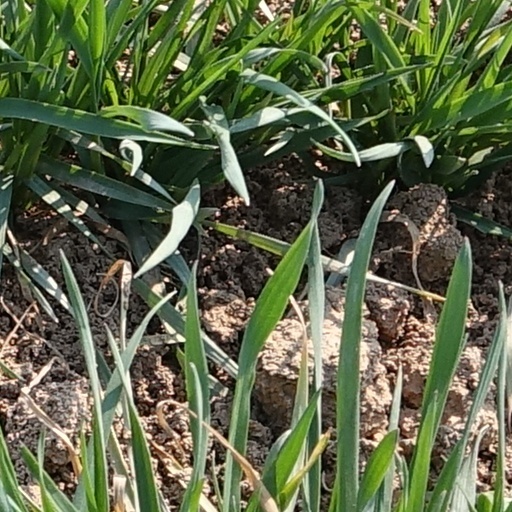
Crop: wheat